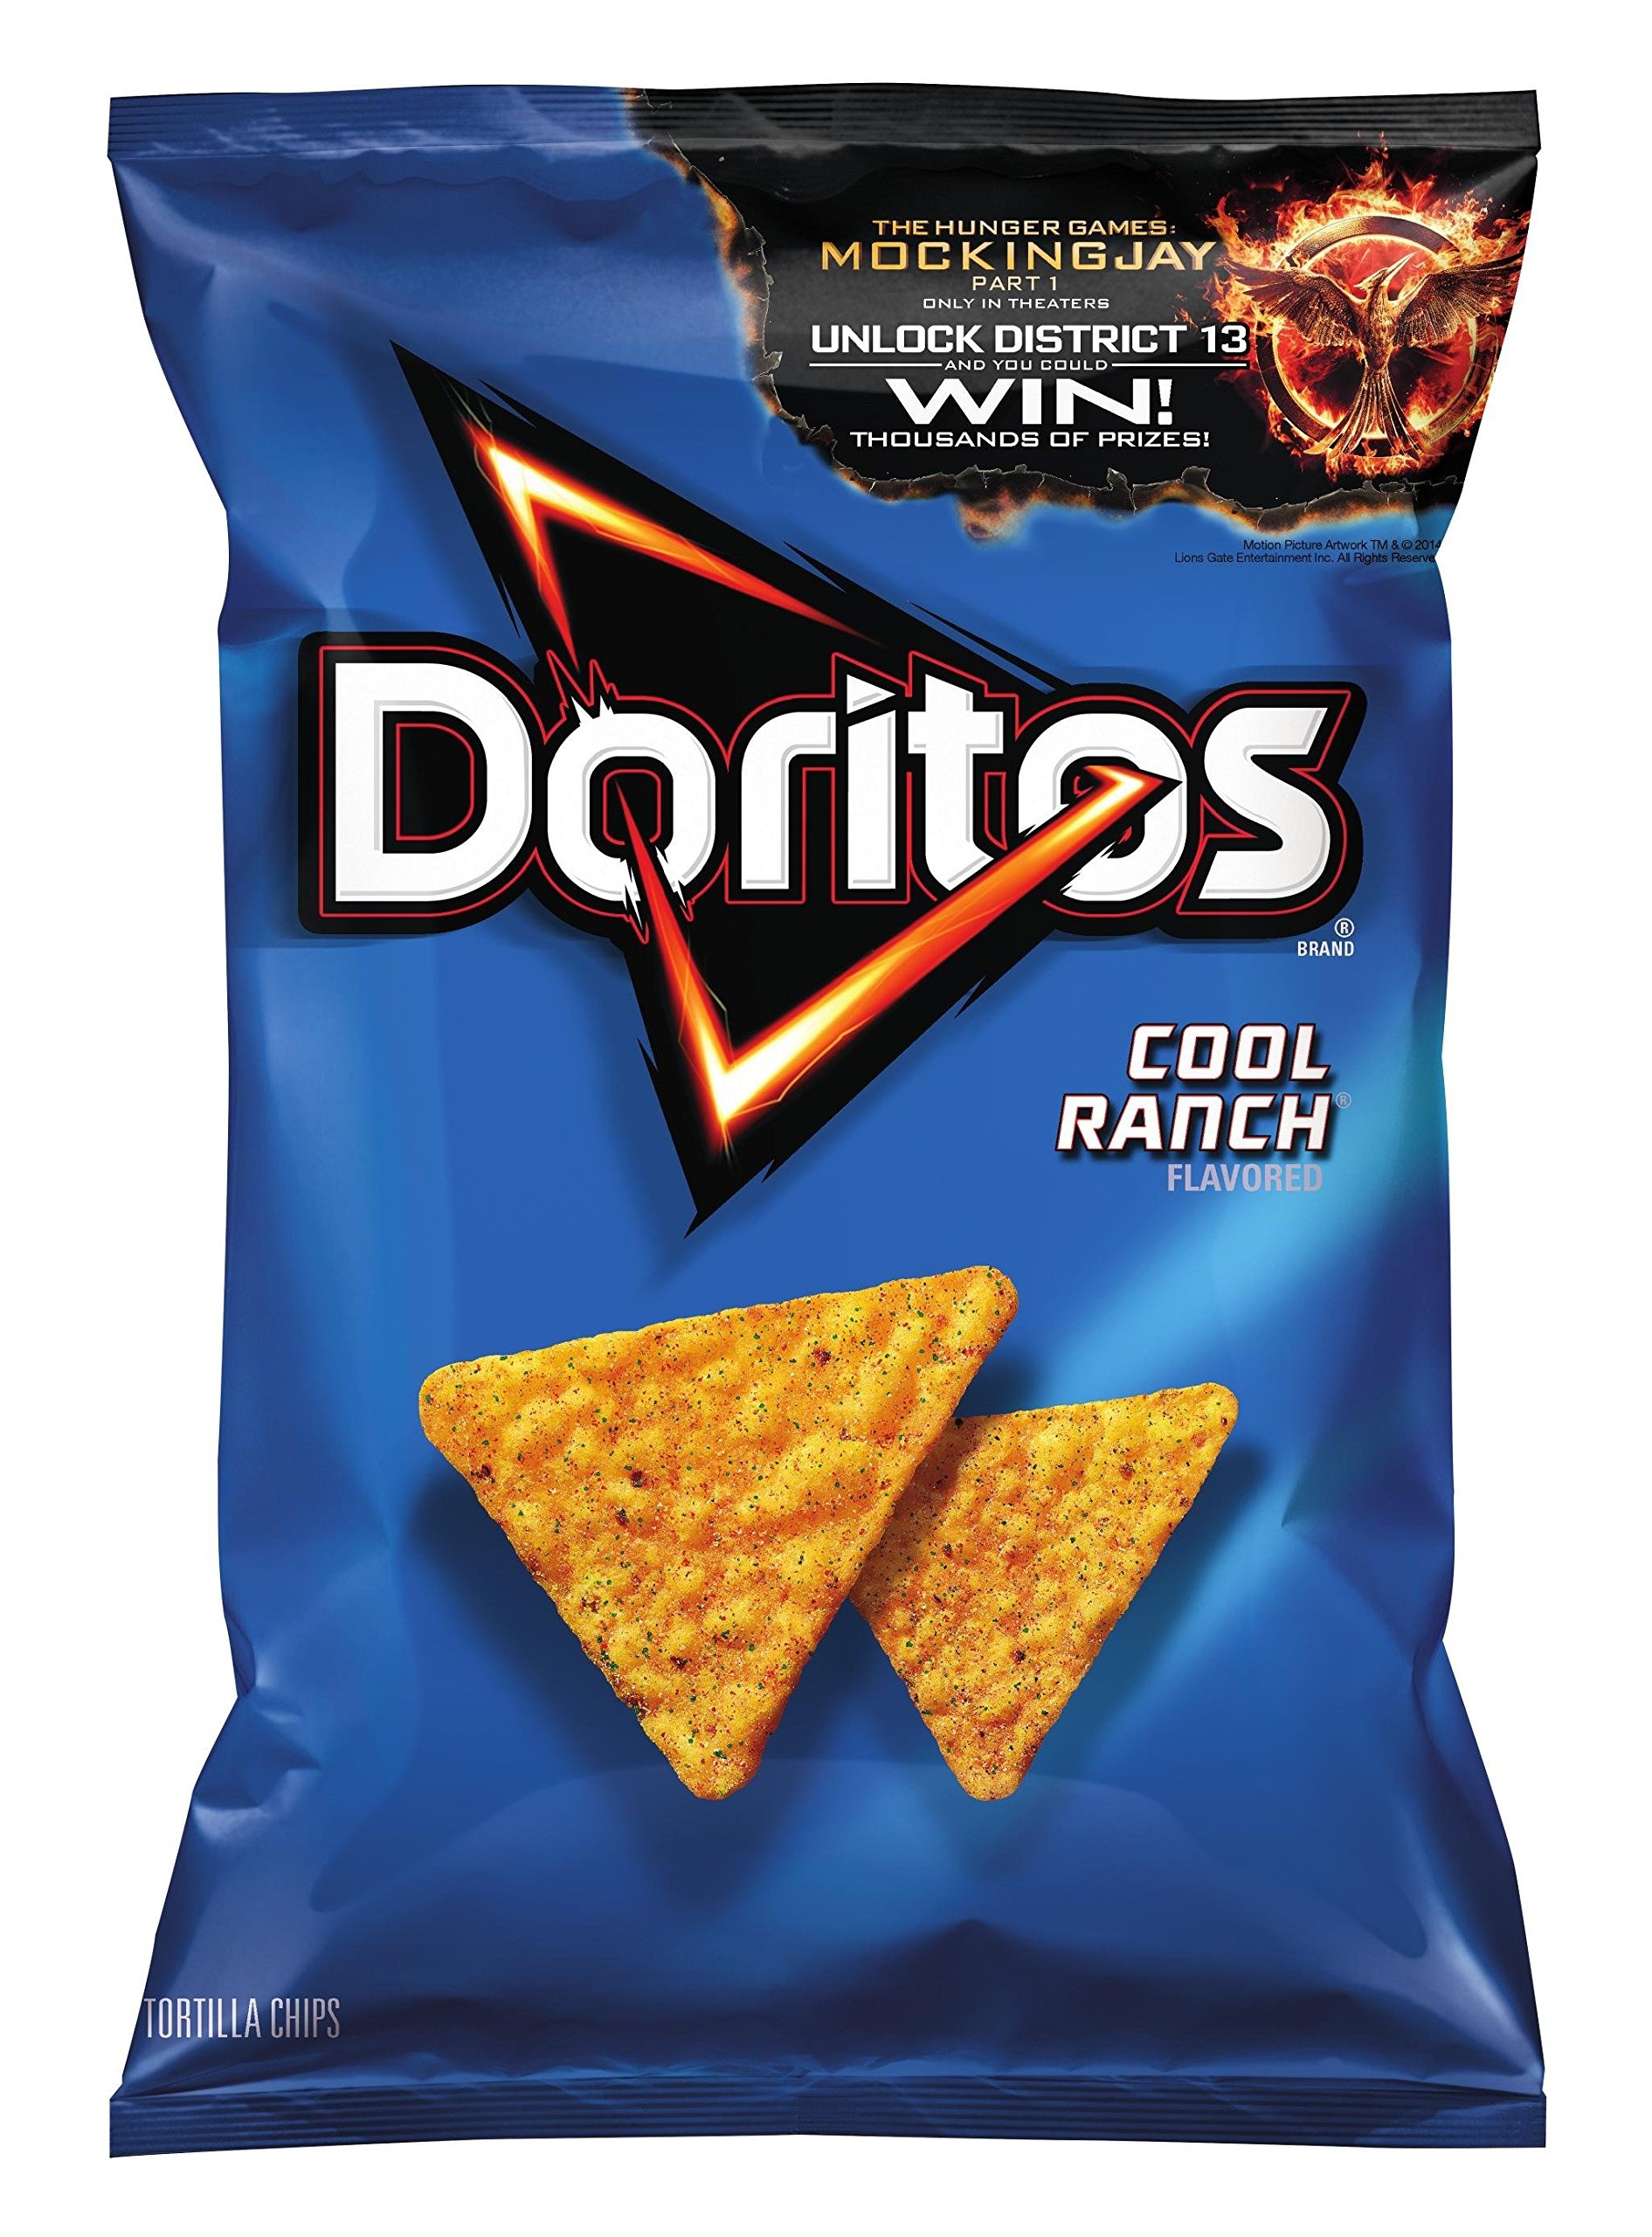
Item Name: Doritos Tortilla Chips, Cool Ranch, 11 oz
Bullet Point 1: 0 grams trans fat
Bullet Point 2: Guaranteed fresh
Product Description: Doritos Cool Ranch Flavored Tortilla Chips 11 oz
Value: 11.0
Unit: oz

Price: 5.19